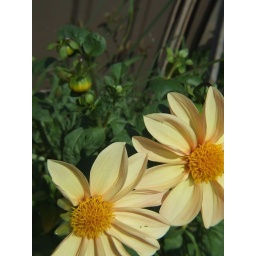
yellow flower macro against green grass